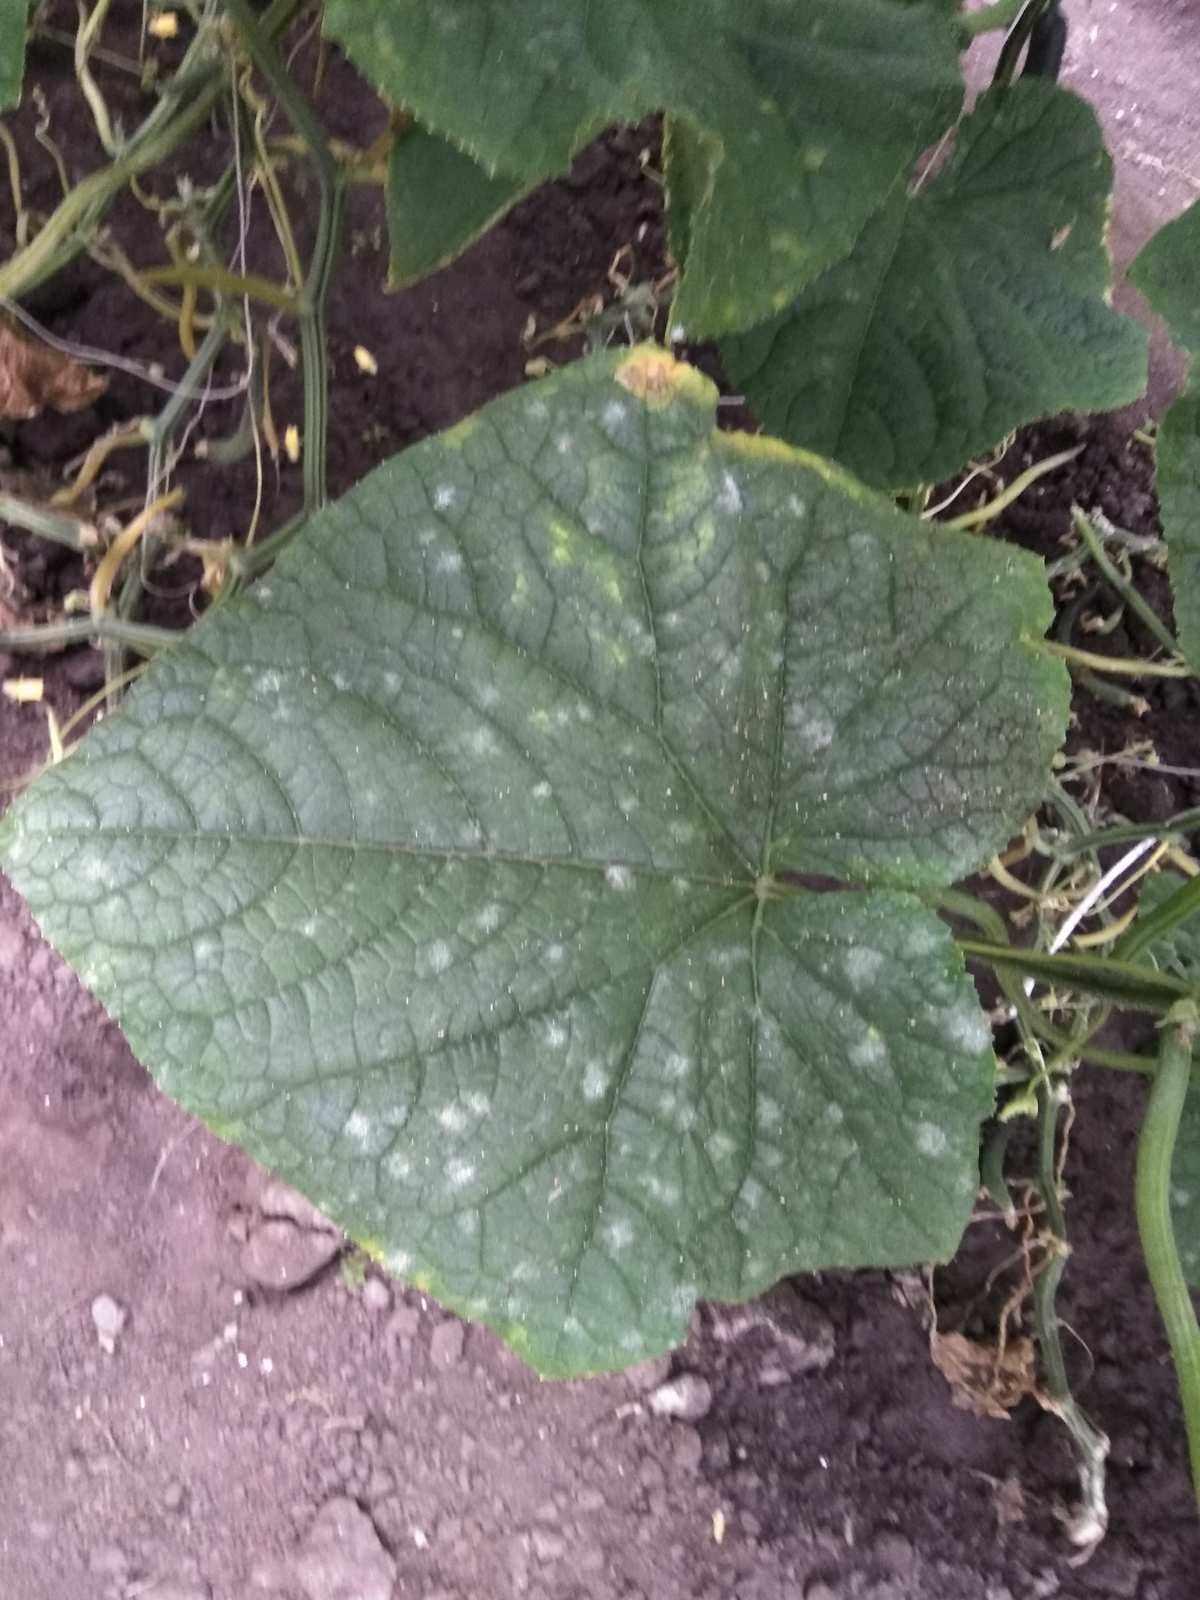
Plant: Cucumber
Disease: cucumber powdery mildew